SC Waterloo Region

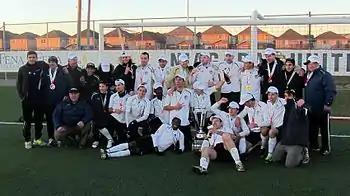
SC Waterloo team celebrating CSL Championship in 2013

In preparations for the 2013 season, Džepina acquired the services of Ranko Golijanin, and Predrag Papaz while retaining the majority of core veterans from the previous season. Meanwhile, Waterloo transferred their home venue to Warrior Field, and Vukovic was awarded the team captaincy. The team performed well during the regular season even achieving an eight-game undefeated streak at home. SC Waterloo managed to secure a postseason berth by finishing fifth in the overall standings with the second highest goal scoring record, and fourth best defensive record. In the first round of the postseason, their opponents were Brampton City United FC, where Waterloo advanced to the next round after thrashing Brampton 4–0 with goals coming from Fazlagic, Hasecic, Vukovic, and Zoran Kukic. The club faced Toronto Croatia in the semi-finals where the match concluded in a 1–1 draw which resulted in a penalty shootout with Waterloo winning the shootout by a score of 5–4. Their opponents in the CSL Championship final were regular season champions Kingston FC, where Waterloo claimed their first piece of silverware by defeating Kingston by a score of 3–1 with goals coming from Zelenbaba and Fazlagic. At the same time, the club's reserve team SC Waterloo B won the CSL Second Division championship defeating Toronto Croatia B by a score of 2–0 with goals from Erwin Uzunovic, and Mohammed-Ali Heydarpour.